Football in Stockholm

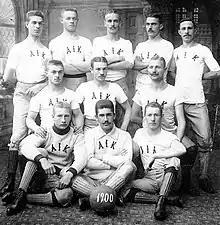
AIK squad of 1900.

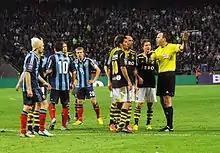
AIK–Djurgårdens IF in 2013.

AIK started a football department in 1896 and played in the 1898 Svenska Mästerskapet final, which they lost to Örgryte IS of Gothenburg. In 1899, AIK played Djurgårdens IF, in their first match, which ended 2–1 to AIK on Ladugårdsgärdet. Their rivalry later became Tvillingderbyt (The Twin derby).